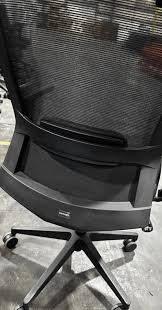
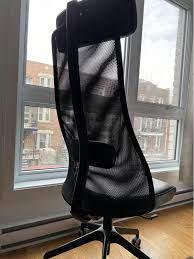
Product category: items_chair
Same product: no